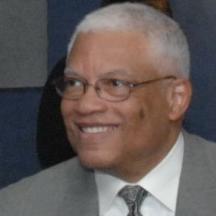
Age: 63